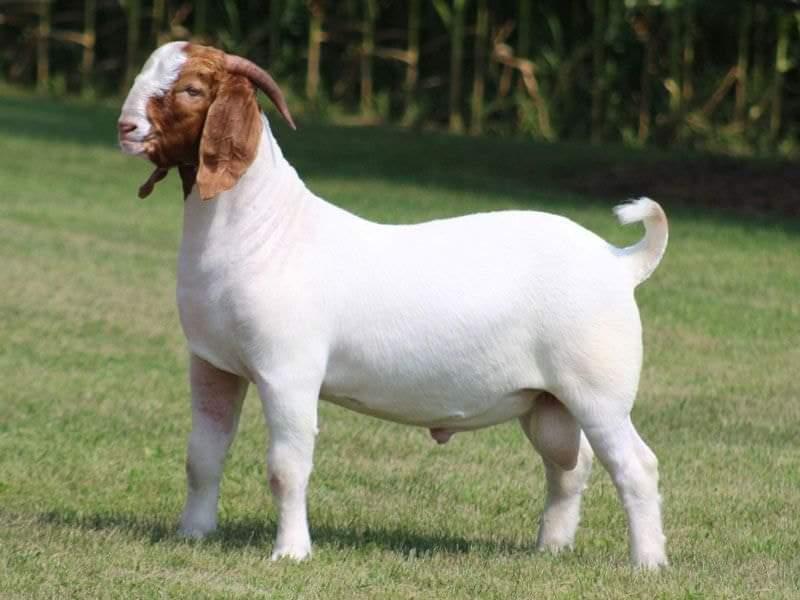
Ufugaji wa wanyamba mbalimbali kama ng'ombe pamoja na kondoo huku kukiwa na kondoo aliyenona vizuri katika shamba maalumu kwajili ya ufugaji wa wanyama hao. Shamba lililomea nyasi ndogondogo pamoja na kuzungukwa na miti mingi inayoleta hewa ya kutosha.